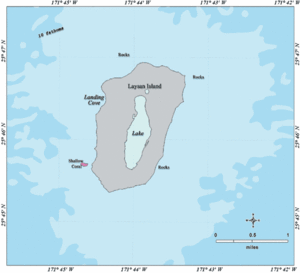
Laysan est un atoll des îles hawaïennes du Nord-Ouest, à Hawaï, aux États-Unis.